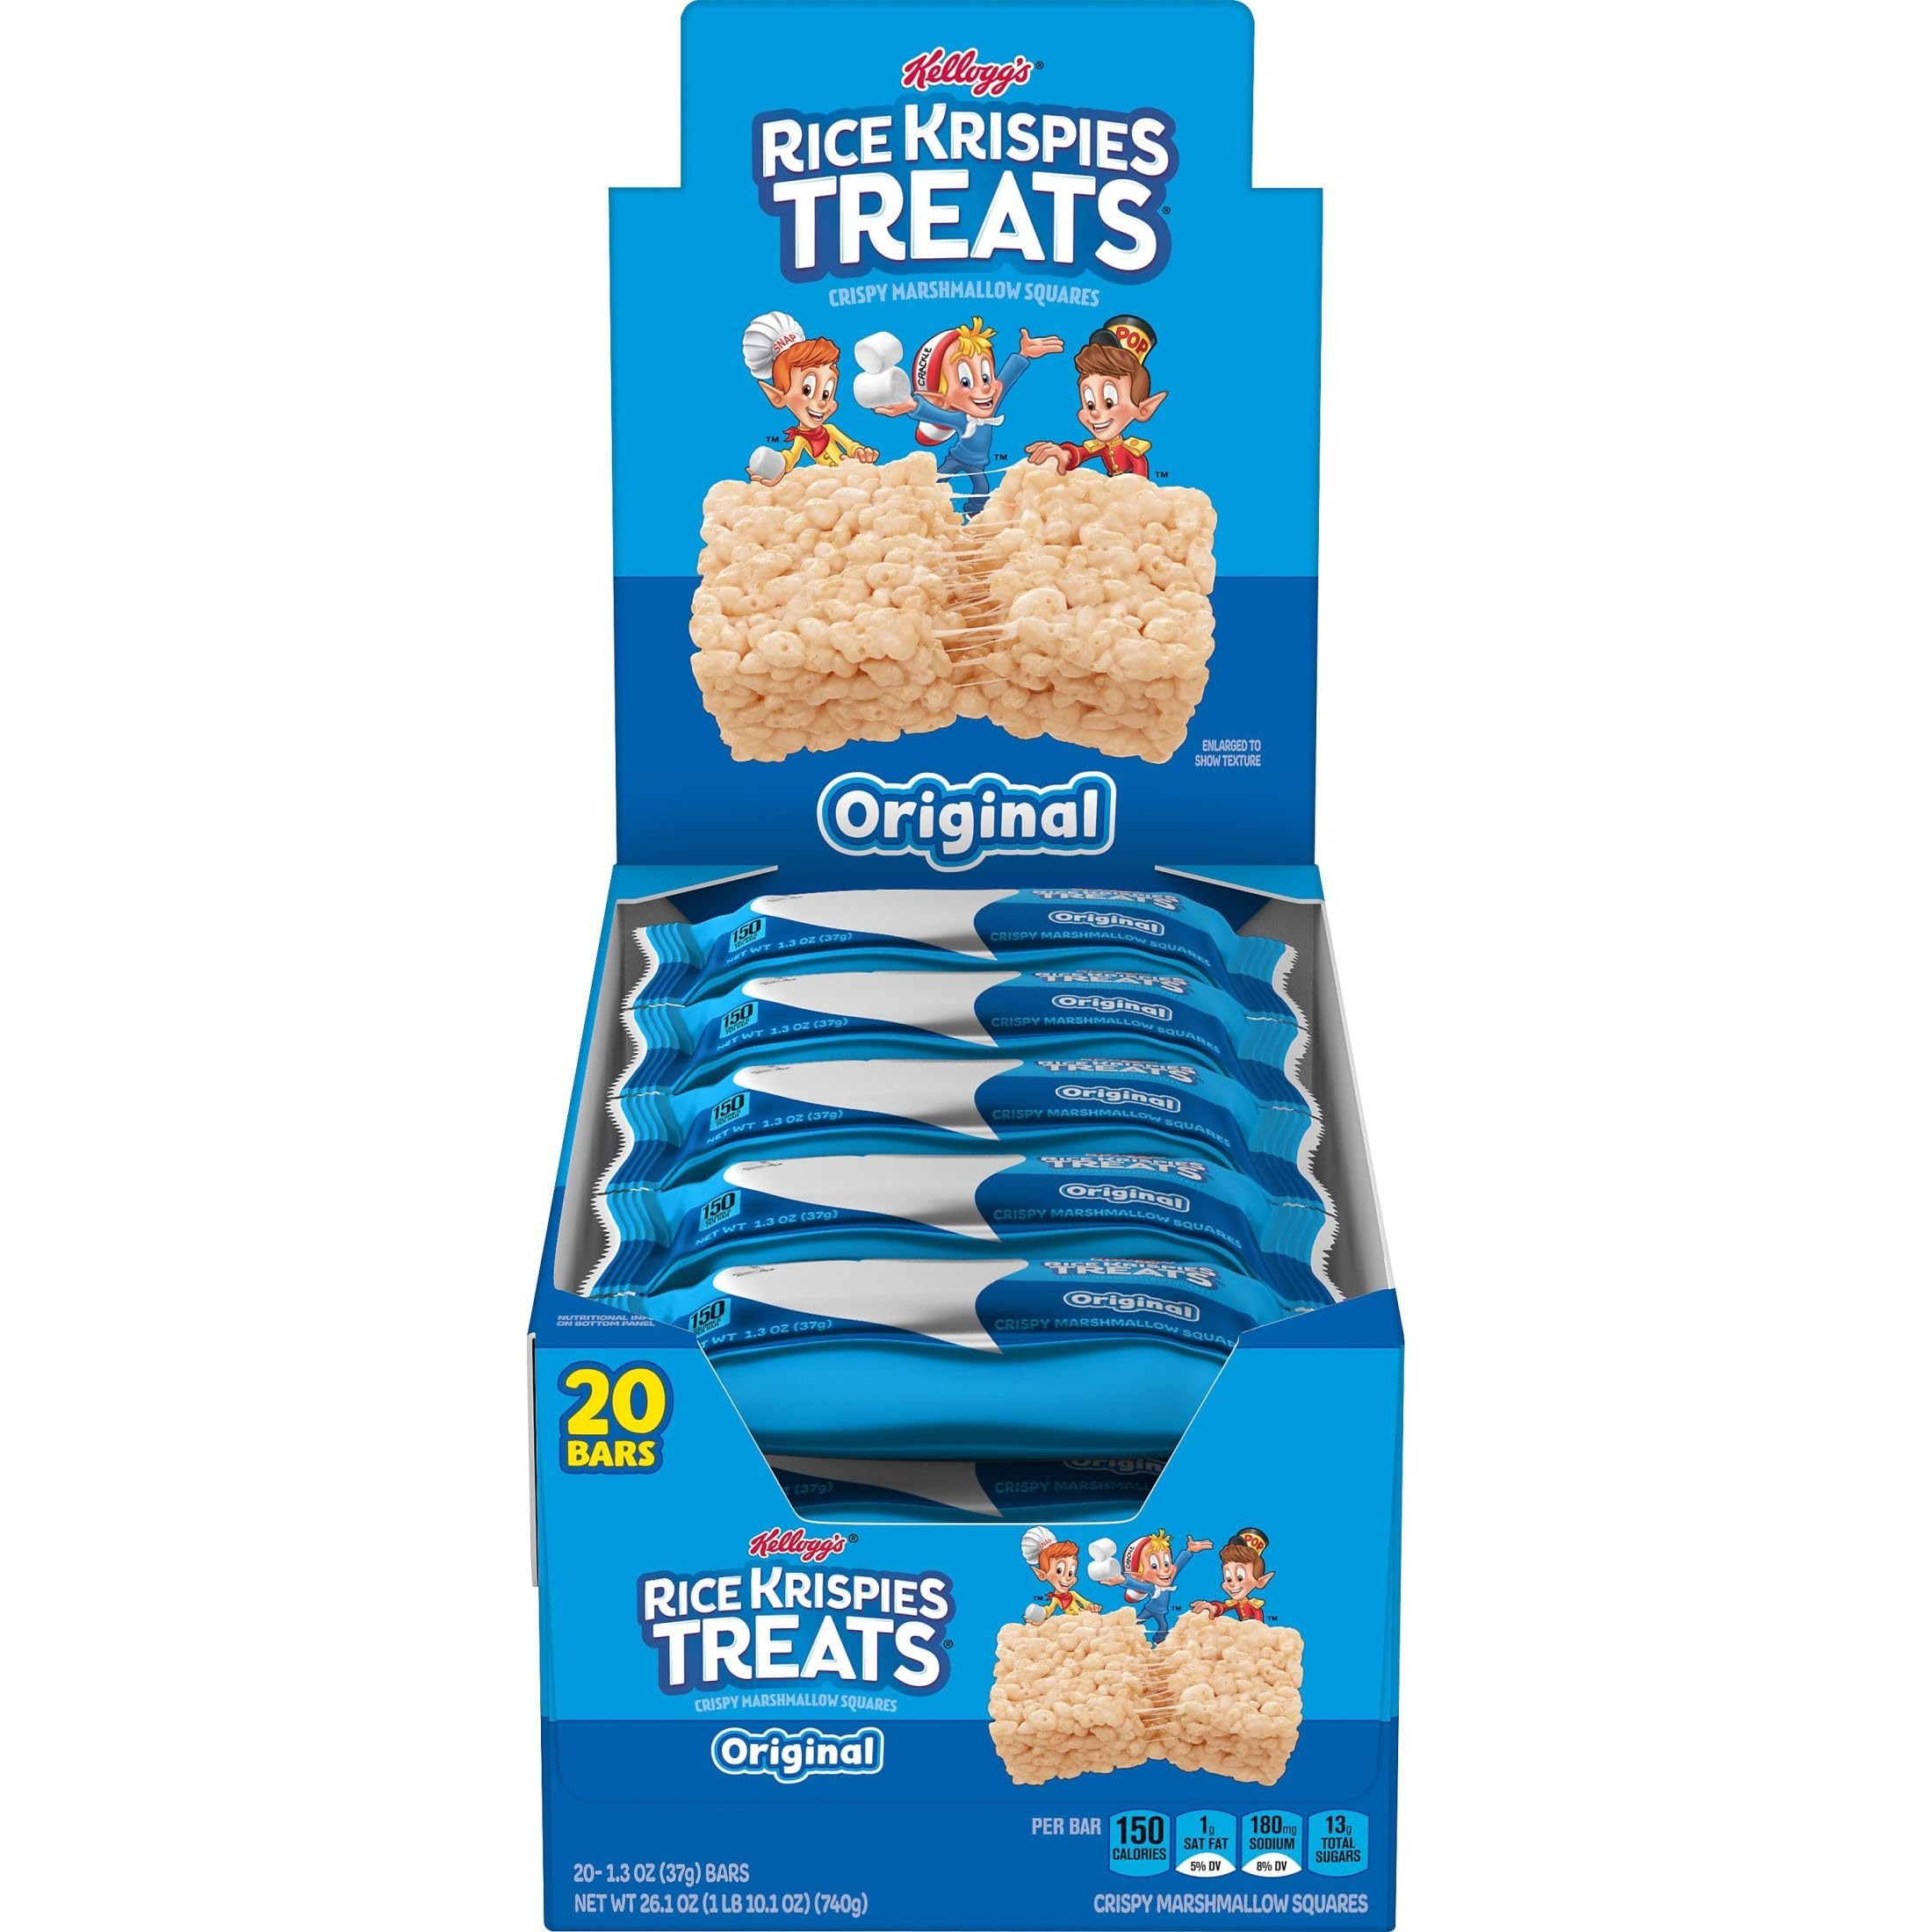
Item Name: Rice Krispies Treats Marshmallow Snack Bars, Original, (20 Bars)
Bullet Point 1: Rice Krispies Treats Snack Bars are a delicious snack for everyday family moments; Perfectly sized, ready-to-enjoy marshmallowy treat
Bullet Point 2: Enjoy puffed, oven-toasted rice cereal and the flavor of soft marshmallows in every bite; The classic, delicious snack families love
Bullet Point 3: Discover sweet flavor and crispy texture; 150 calories per bar; No high fructose corn syrup; Contains milk and soy ingredients
Bullet Point 4: Bring on a road trip, pop a square in your kid's backpack or lunchbox; Stow some in your tote bag or desk for anytime snacking
Bullet Point 5: Includes one, 26oz easy-open box containing 20 Rice Krispies Treats Original Marshmallow Snack Bars; Packaged for freshness and great taste
Value: 20.0
Unit: Count

Price: 18.03